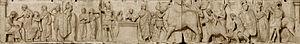
L'autel de Domitius Ahenobarbus, connue sous le nom de la «
La base du groupe statuaire de Domitius Ahenobarbus, également appelée par convention autel de Domitius Ahenobarbus, se compose d'une série de quatre plaques de marbre sculptées qui ornaient vraisemblablement un socle destiné à supporter des statues de culte et placé dans la cella d'un temple dédié à Neptune, situé à Rome, sur le Champ de Mars.
Cnaeus Domitius Ahenobarbus, né vers 165 av. J.-C. et mort vers 104 av. J.-C., est un général romain et consul en 122 av. J.-C. Il prend le commandement d'une campagne de conquête de la Gaule méridionale, puis vainc les Allobroges avec le concours de son successeur Quintus Fabius Maximus Allobrogicus. Il est à l'instigation de la voie Domitienne reliant l'Italie à l'Espagne. Il est probablement le commanditaire de l'autel de Domitius Ahenobarbus et du temple de Neptune à Rome. Il devient censeur en 115 av. J.-C.
Le département des antiquités grecques, étrusques et romaines du Louvre est l'un des huit départements du musée du Louvre. Il abrite une des plus grandes et des plus célèbres collections d'art antique du monde, avec des chefs d'œuvre universellement renommés, et renferme également la plus grande collection mondiale de céramique grecque.
Dans la Rome antique, le suovetaurile désignait un sacrifice de purification, où l'on immolait trois victimes mâles, un porc, un mouton et un taureau à Mars afin de bénir et de purifier la terre.